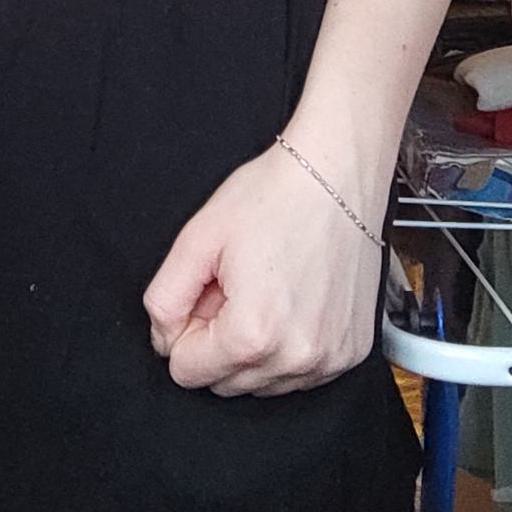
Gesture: no_gesture